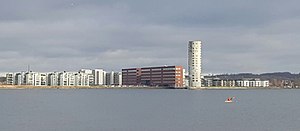
Lindholm (Nørresundby)
Lindholm brygge, et bolig- og erhvervsområde i Nørresundby, som før var domineret af en cementfabrik. Her set fra Aalborgsiden af Limfjorden
Lindholm brygge, et bolig- og erhvervsområde i Nørresundby, som før var domineret af en cementfabrik.
Lindholm er en bydel i det vestlige Nørresundby. Lindholm er beliggende i Vendsyssel ved Limfjorden og Lindholm Å i Aalborg Kommune. Fra Aalborg Centrum er der tre km. mod nordvest til Lindholm.